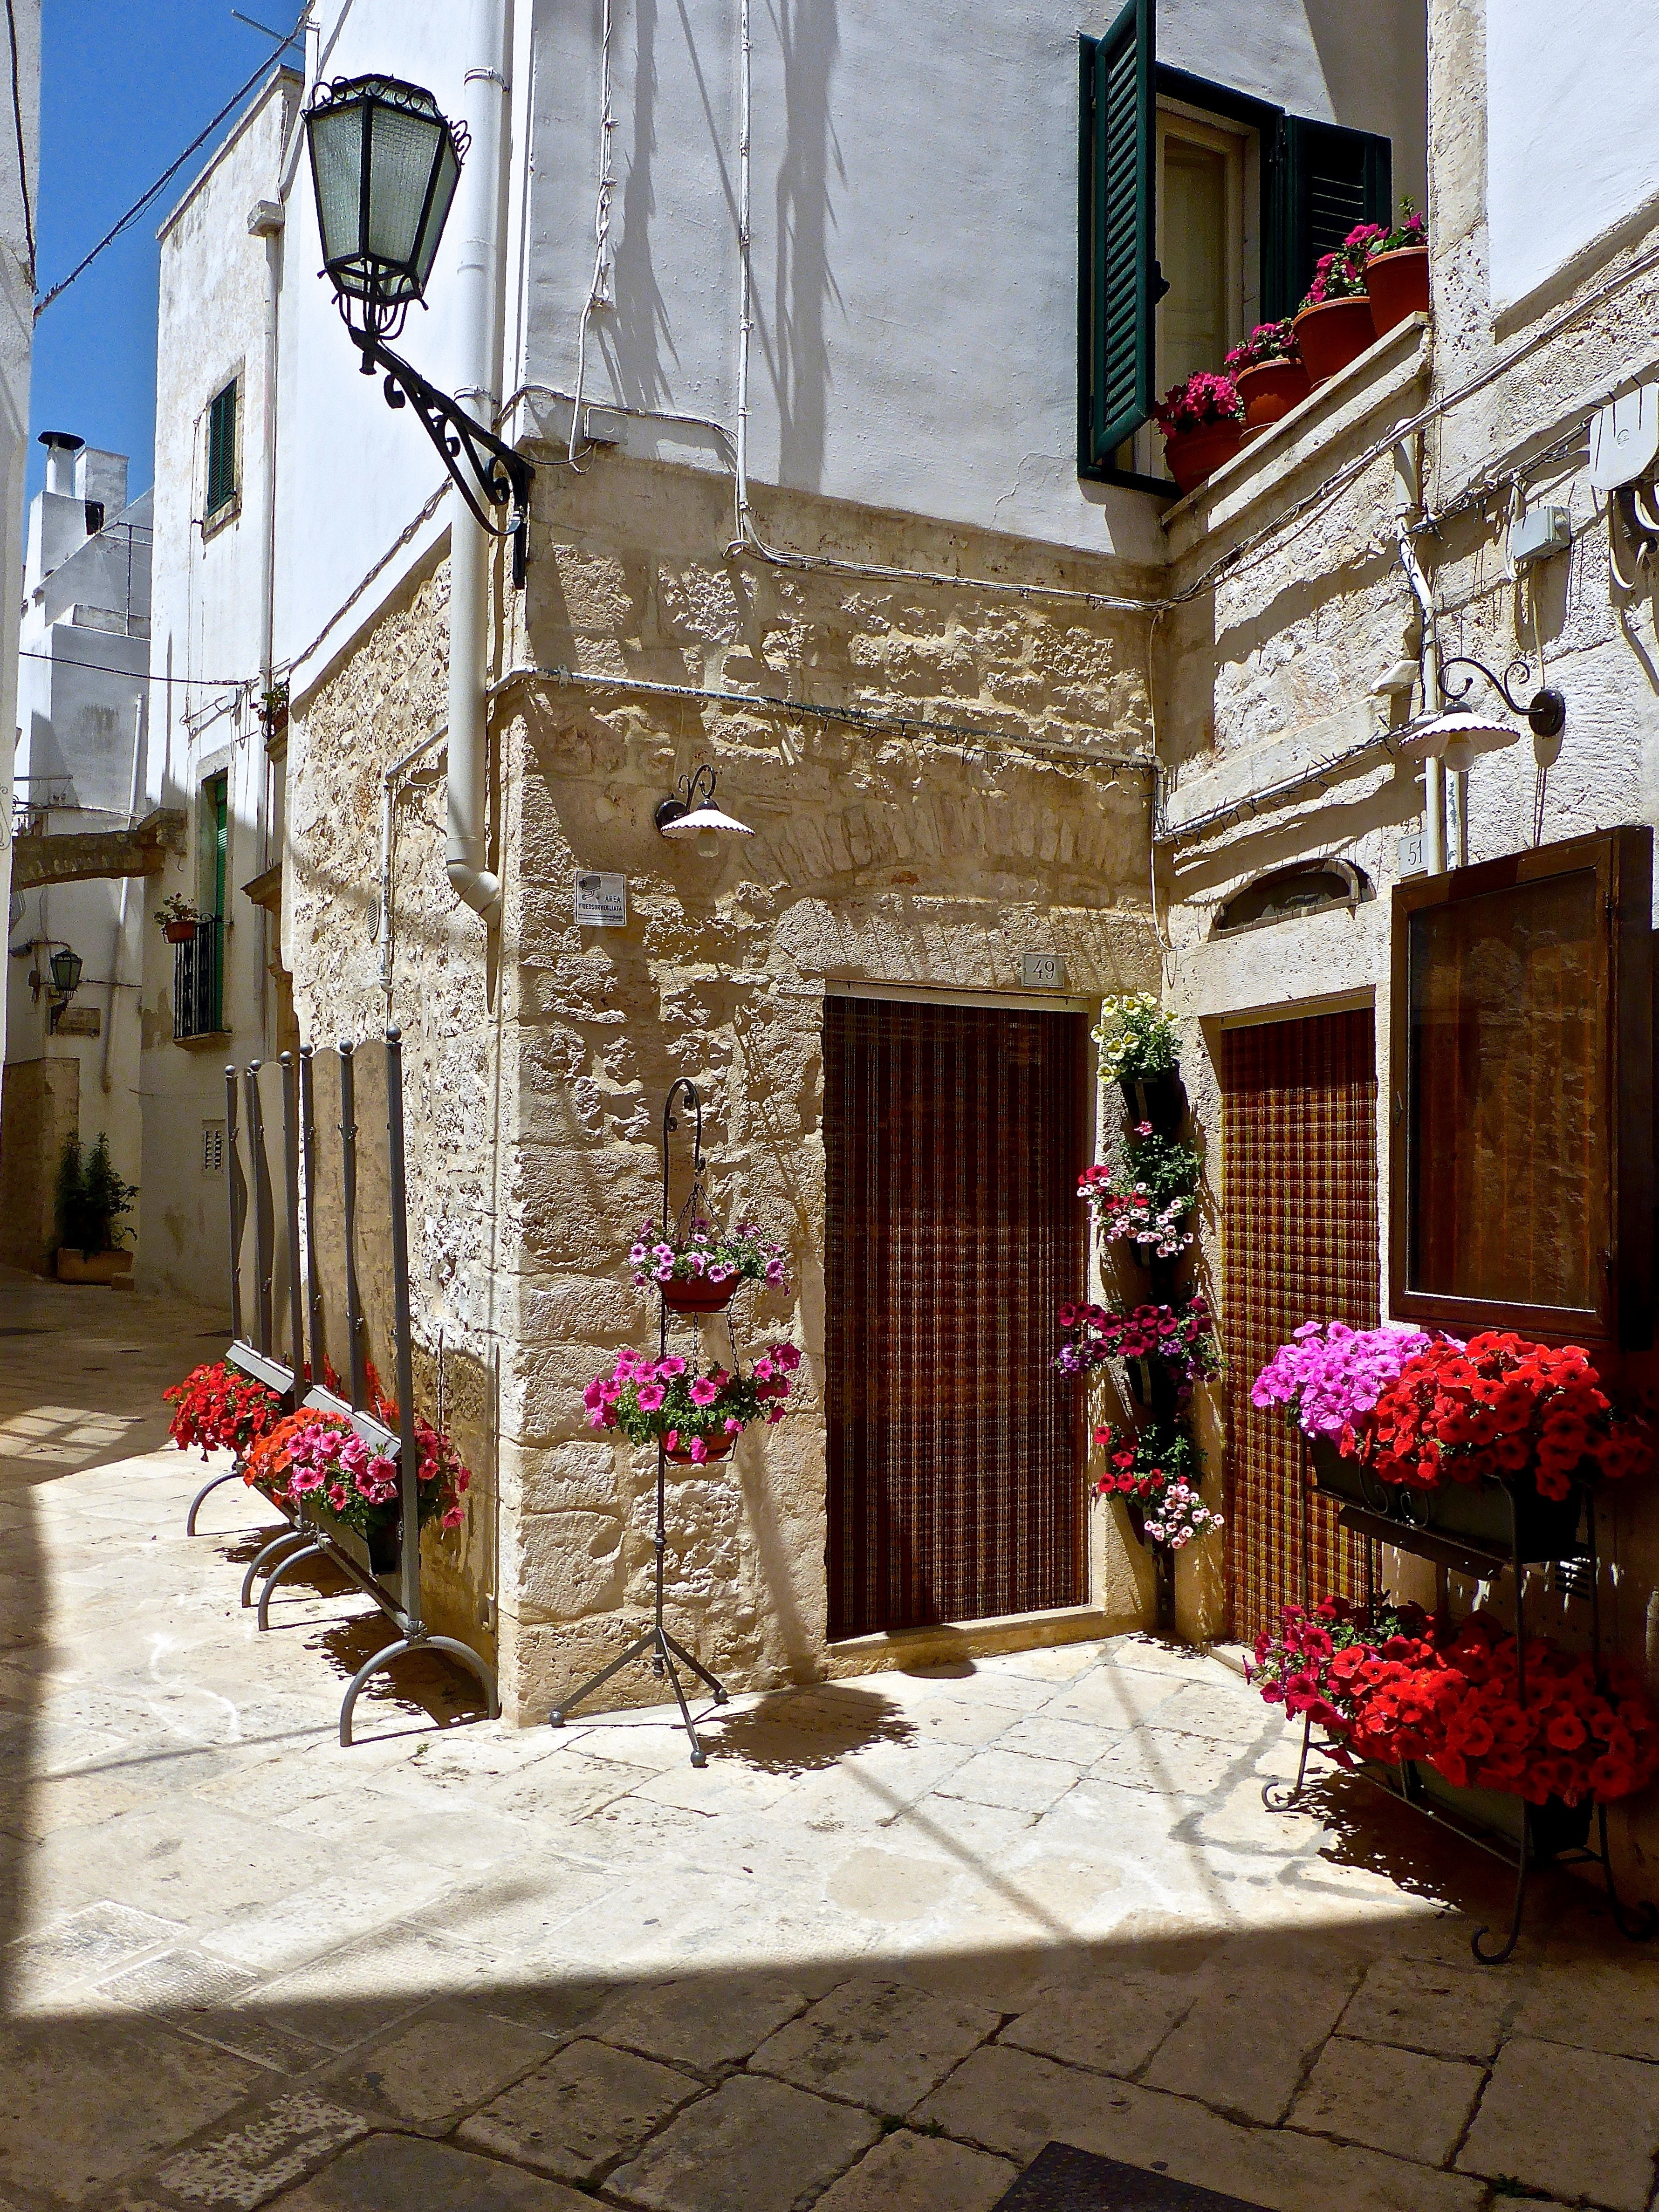
snow, winter, road, street, house, town, old, alley, urban, downtown, narrow, village, mediterranean, entrance, color, facade, residential, colorful, flowers, infrastructure, neighbourhood, urban area, human settlement